KSL-FM

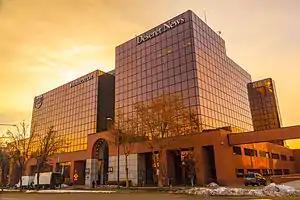

The station signed on the air on December 1, 1985, as KQMB. The call letters referenced its ownership by Quarry Mountain Broadcasting. It had a hot adult contemporary format. In 1998, the station was sold to Simmons Family Inc. for $3,425,000.